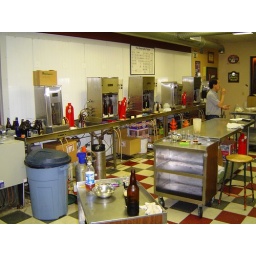
Owner Dan Eng watches the Pats game on TV standing in front of the bottling machines.